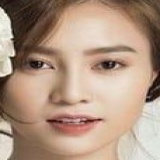
diễn viên Ninh Dương Lan Ngọc